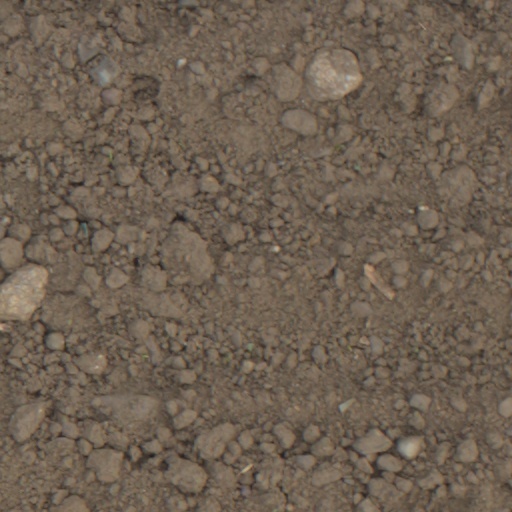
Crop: wheat